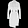
Label: Dress